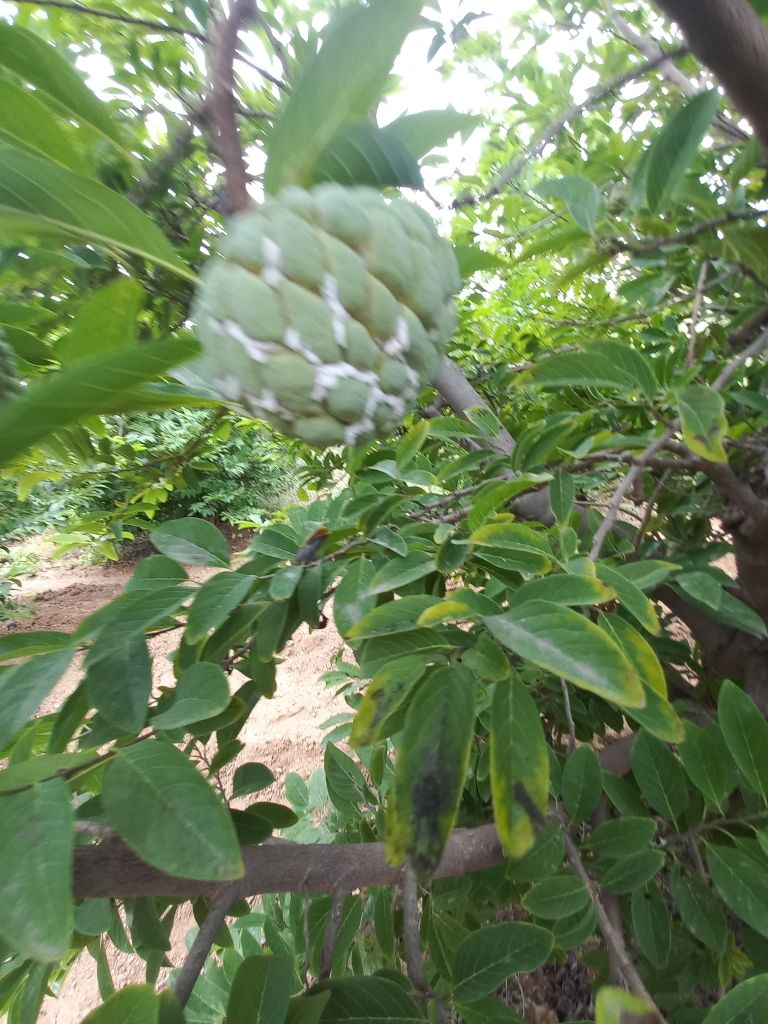
Disease label: Mealy Bug